Rock violin

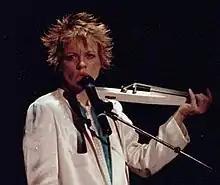
Laurie Anderson in De Vereeniging te Nijmegen, August 2008

Progressive rock, or art rock, moves beyond established means by experimenting with different instruments, including violin. From the mid-1960s The Left Banke, The Beatles, The Rolling Stones and The Beach Boys, had pioneered the inclusion of harpsichords, wind and string sections on their recordings to produce a form of Baroque rock and can be heard in singles like Procol Harum's "A Whiter Shade of Pale" (1967), with its Bach inspired introduction. The Moody Blues used a full orchestra on their album "Days of Future Passed" (1967) and subsequently created orchestral sounds with synthesisers and the mellotron. Classical orchestration, keyboards and synthesisers were a frequent edition to the established rock format of guitars, bass and drums in subsequent progressive rock.